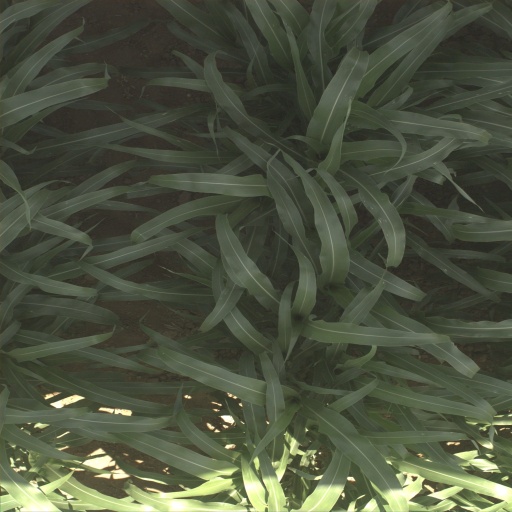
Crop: sorghum